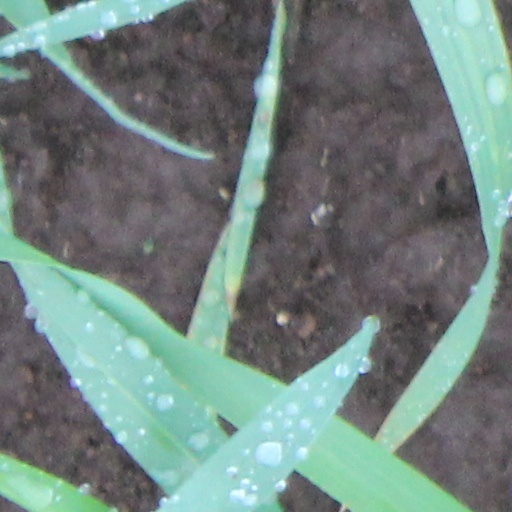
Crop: wheat